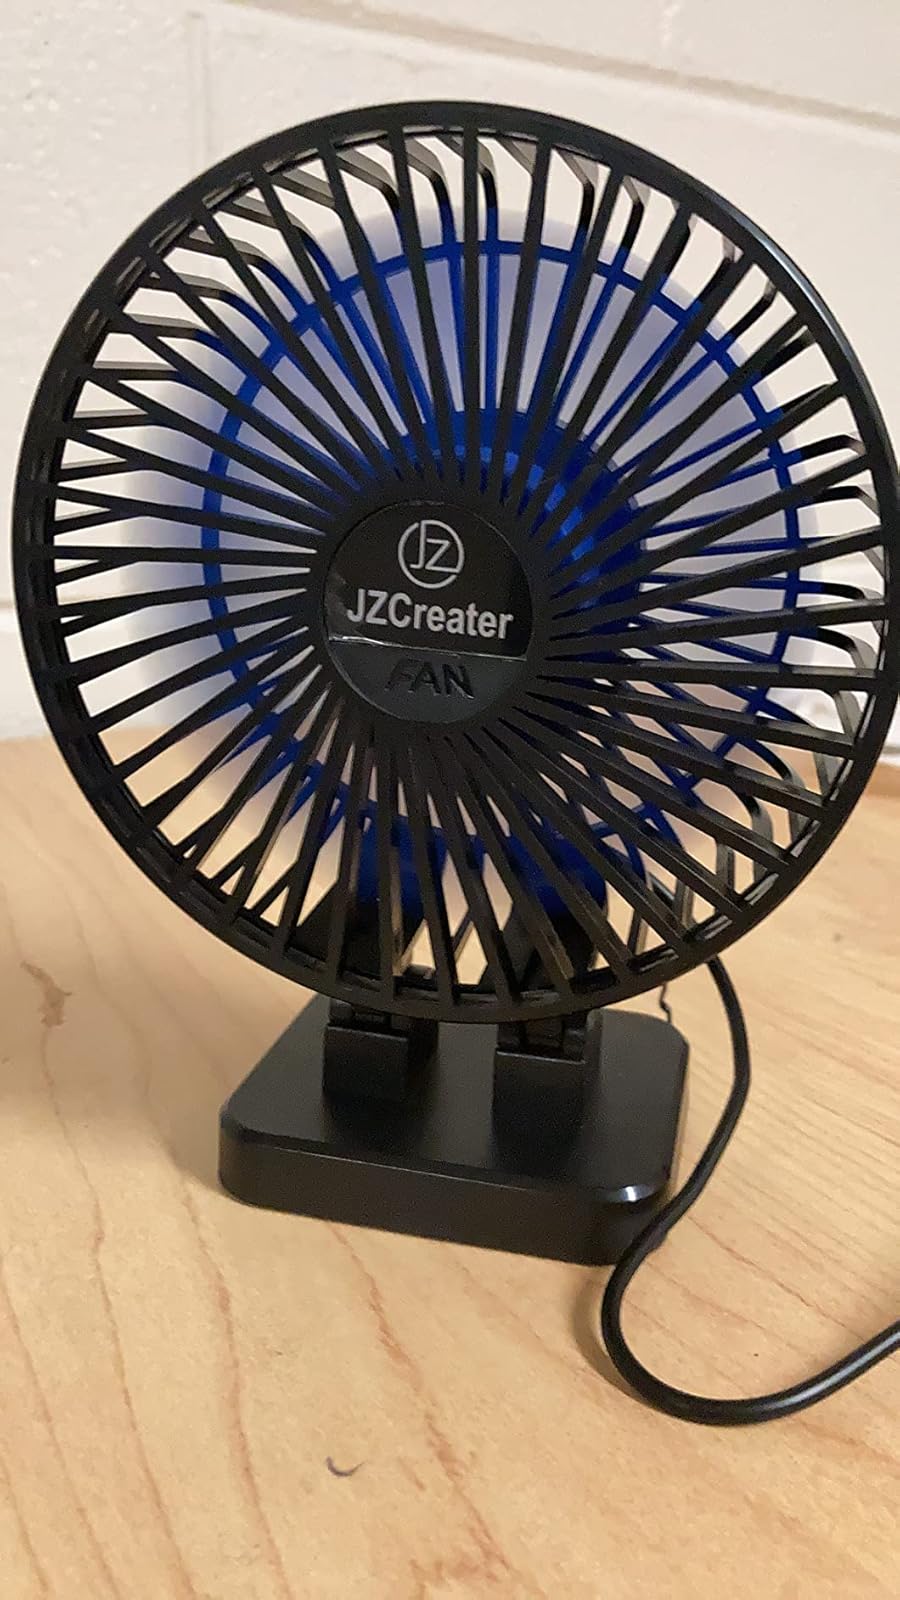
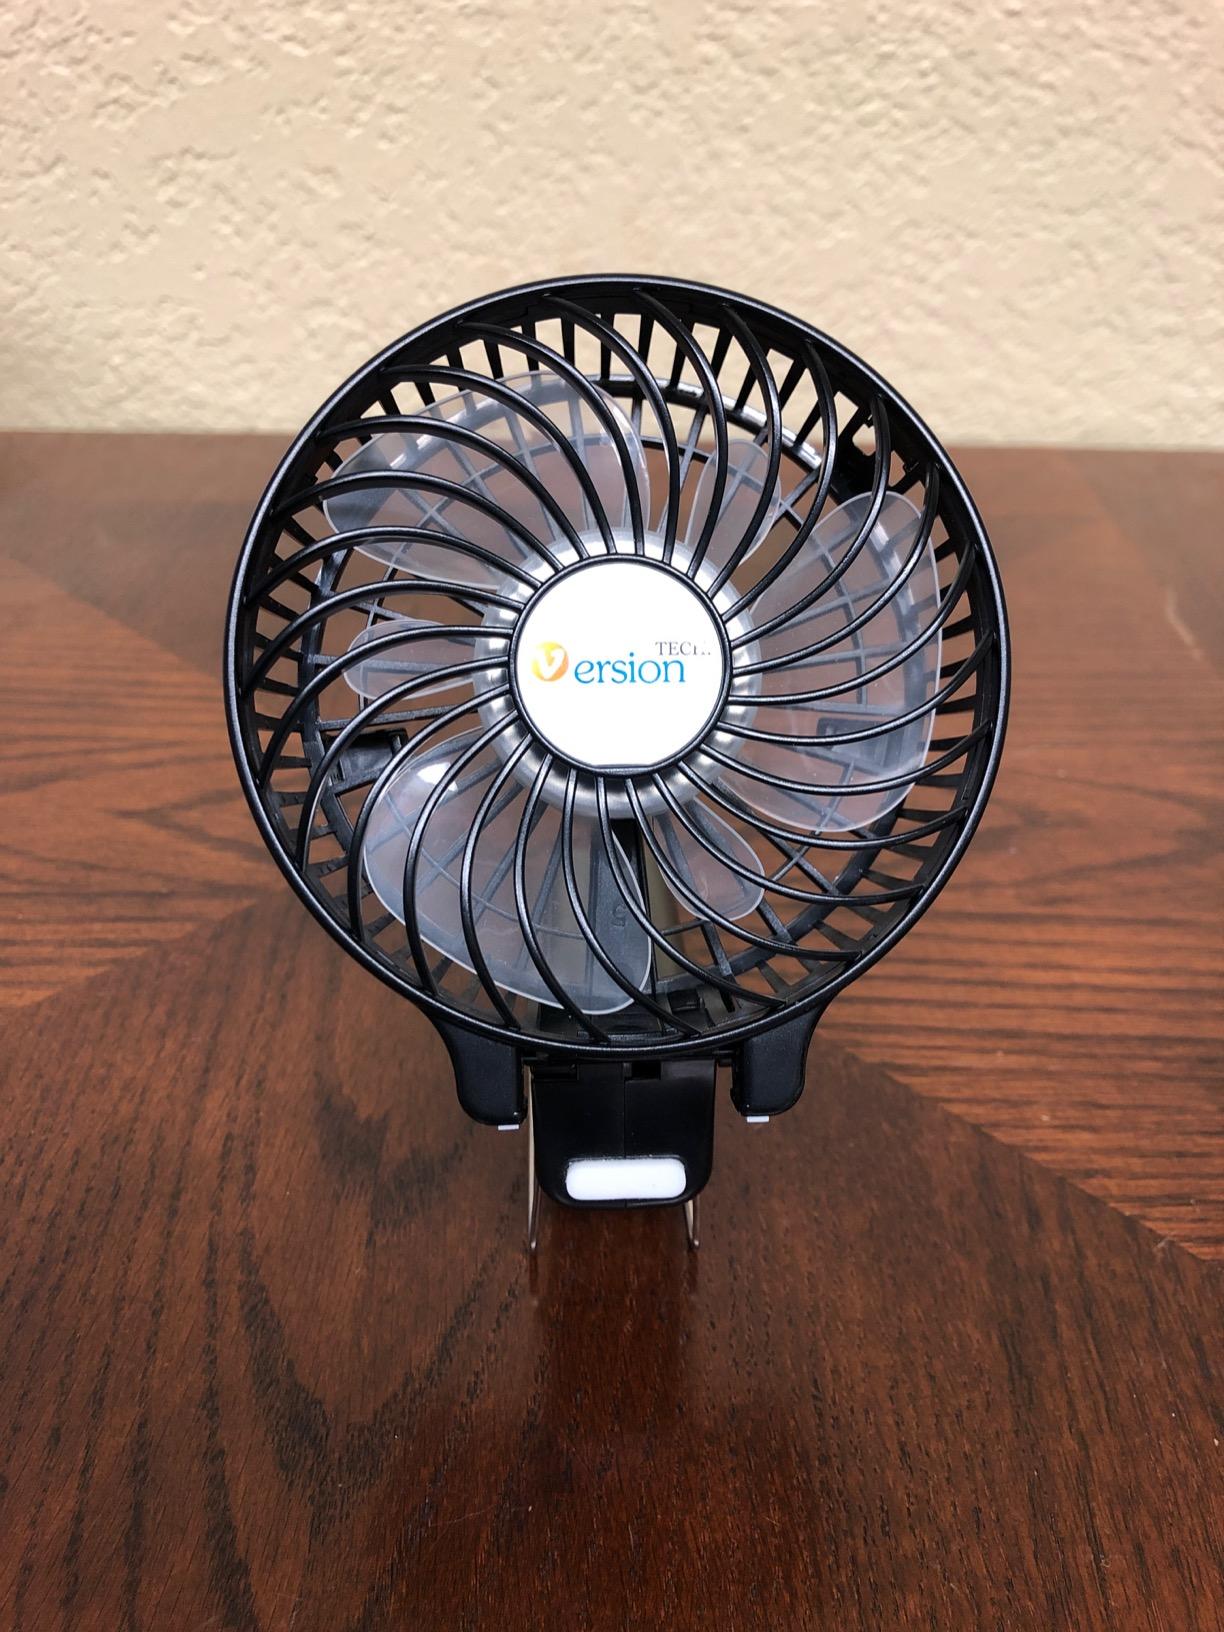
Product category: fan
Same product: no